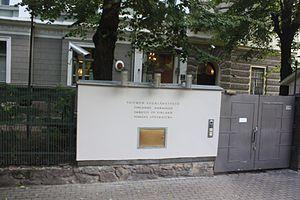
Ceci est une liste des représentations diplomatiques de la Finlande. Le ministère finlandais des affaires étrangères a été créé peu après son indépendance en 1917. Pour encourager sa reconnaissance internationale et promouvoir ses intérêts frontaliers, commerciaux et maritimes, la Finlande possédait douze missions à l'étranger à la fin de 1918. Au moment où la Seconde Guerre mondiale explosa, elle gérait 20 ambassades et six consulats.